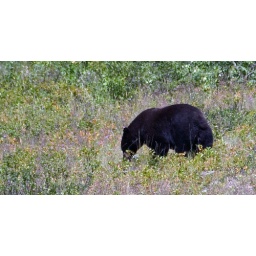
black bear in Glacier National Park